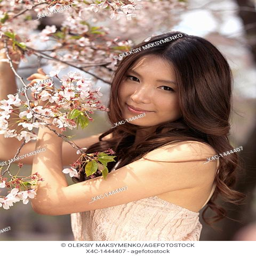
portrait of a beautiful young smiling woman standing at a blooming cherry tree in a park